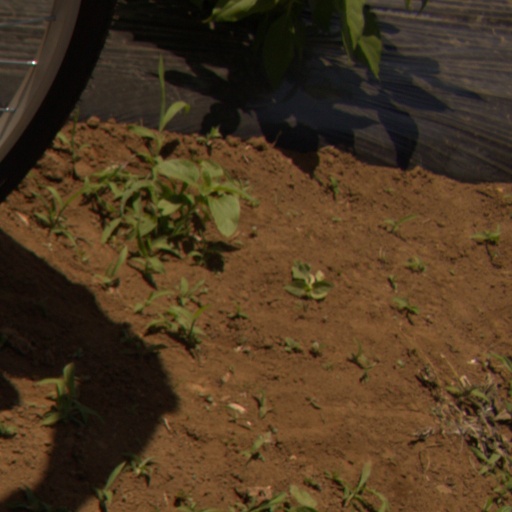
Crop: Jerusalem artichoke